Or Akiva

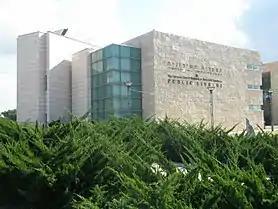
Or Akiva Municipal Library

According to the Israel Central Bureau of Statistics (CBS), at the end of 2005 the city had a total population of 15,800, making it is the least-populous city in Israel. According to CBS, in 2001 the ethnic makeup of the city was 99.3% Jewish and other non-Arab, with no significant Arab population. There were 7,400 males and 7,900 females. The population of the city was spread out, with 33.7% 19 years of age or younger, 15.4% between 20 and 29, 20.8% between 30 and 44, 16.3% from 45 to 59, 4.1% from 60 to 64, and 9.7% 65 years of age or older. The population growth rate in 2001 was -0.1%.